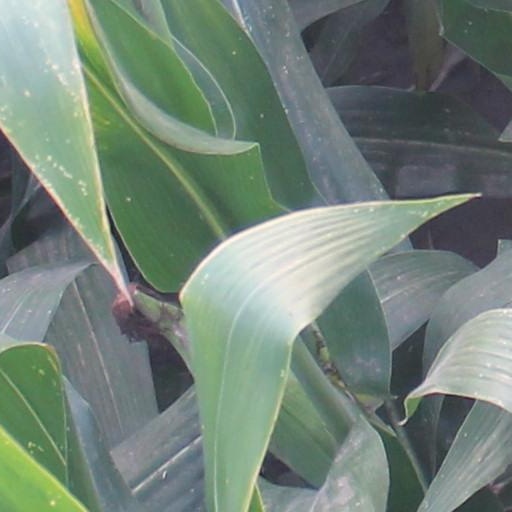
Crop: maize; corn